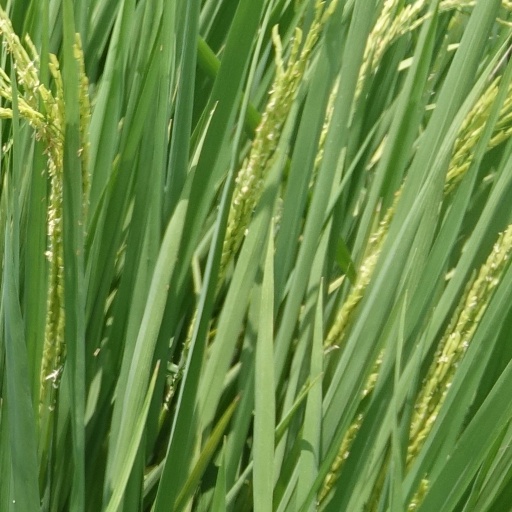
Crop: rice